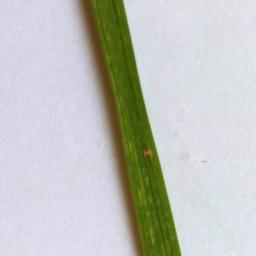
Label: Rice___Leaf_Blast